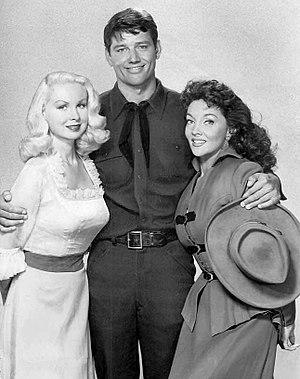
Mari Blanchard est une actrice américaine, née Mary E. Blanchard le 13 avril 1927 à Long Beach, morte le 10 mai 1970 à Los Angeles — Quartier de Woodland Hills.